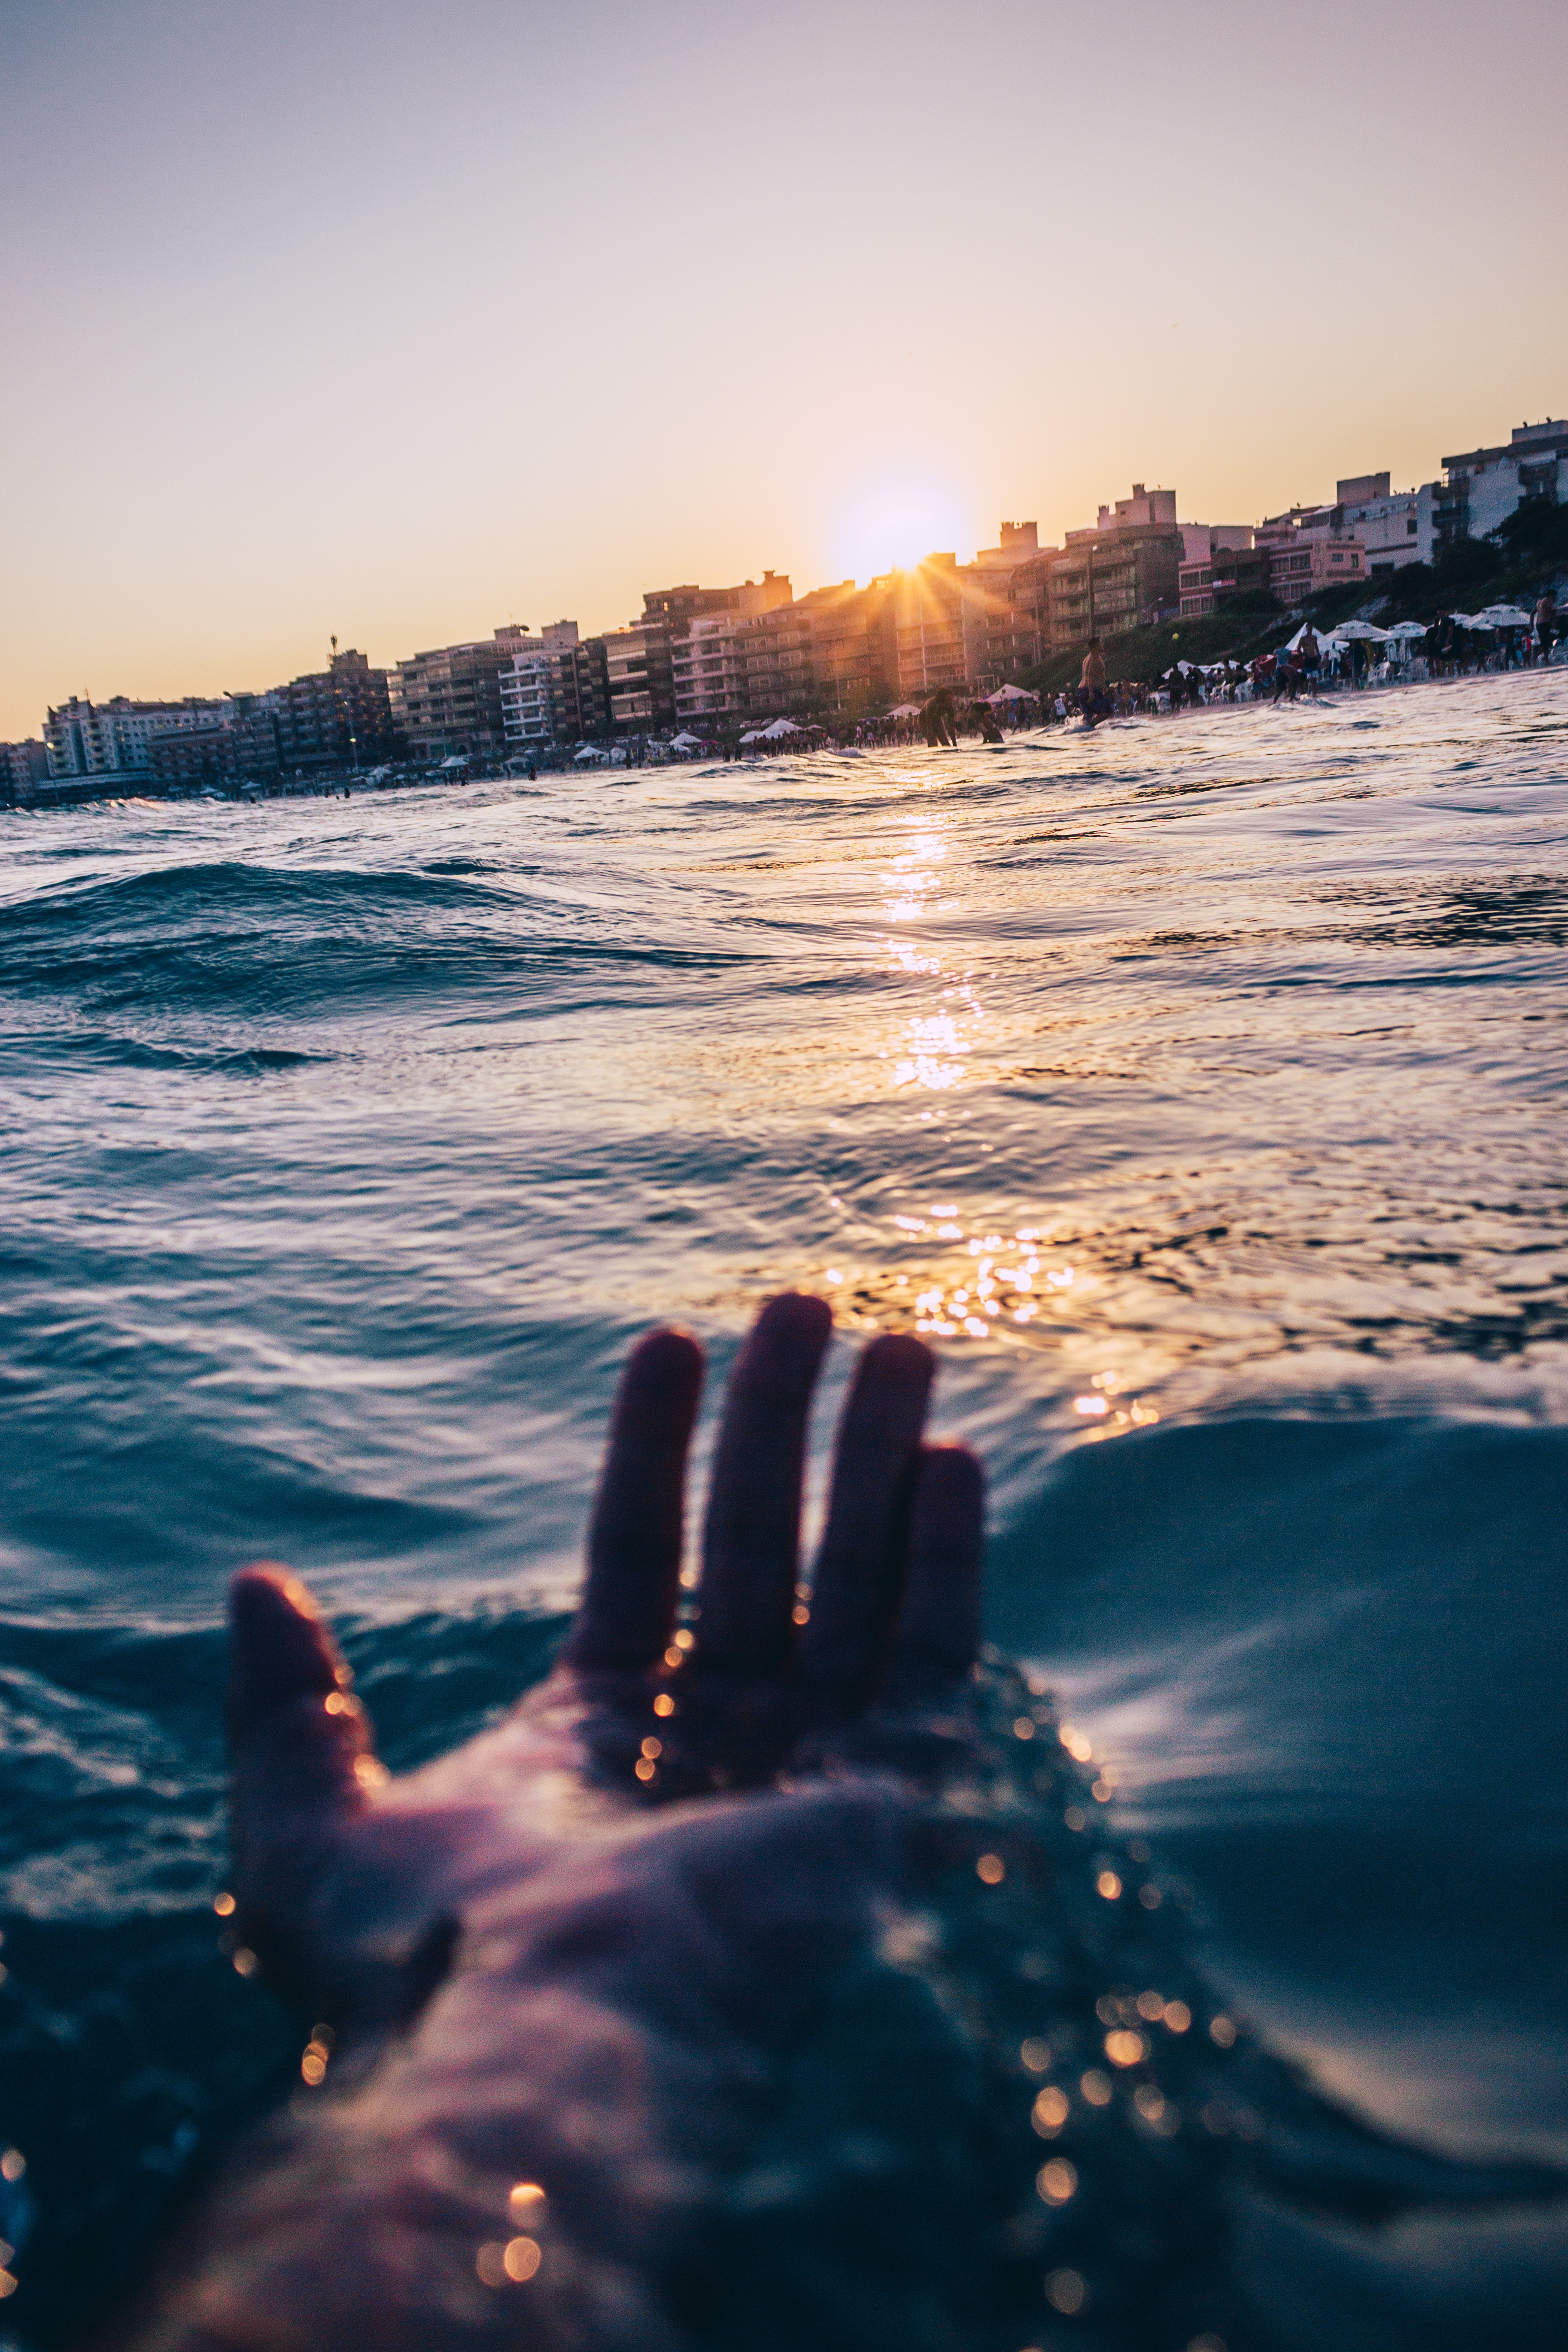
sky, water, wave, sea, ocean, wind wave, light, horizon, cloud, sunlight, water resources, morning, sunset, atmosphere, summer, evening, tree, reflection, vacation, sun, coast, beach, rock, hand, calm, photography, river, sunrise, winter, sand, city, coastal and oceanic landforms, tide, lake, channel, dusk, tourism, sound